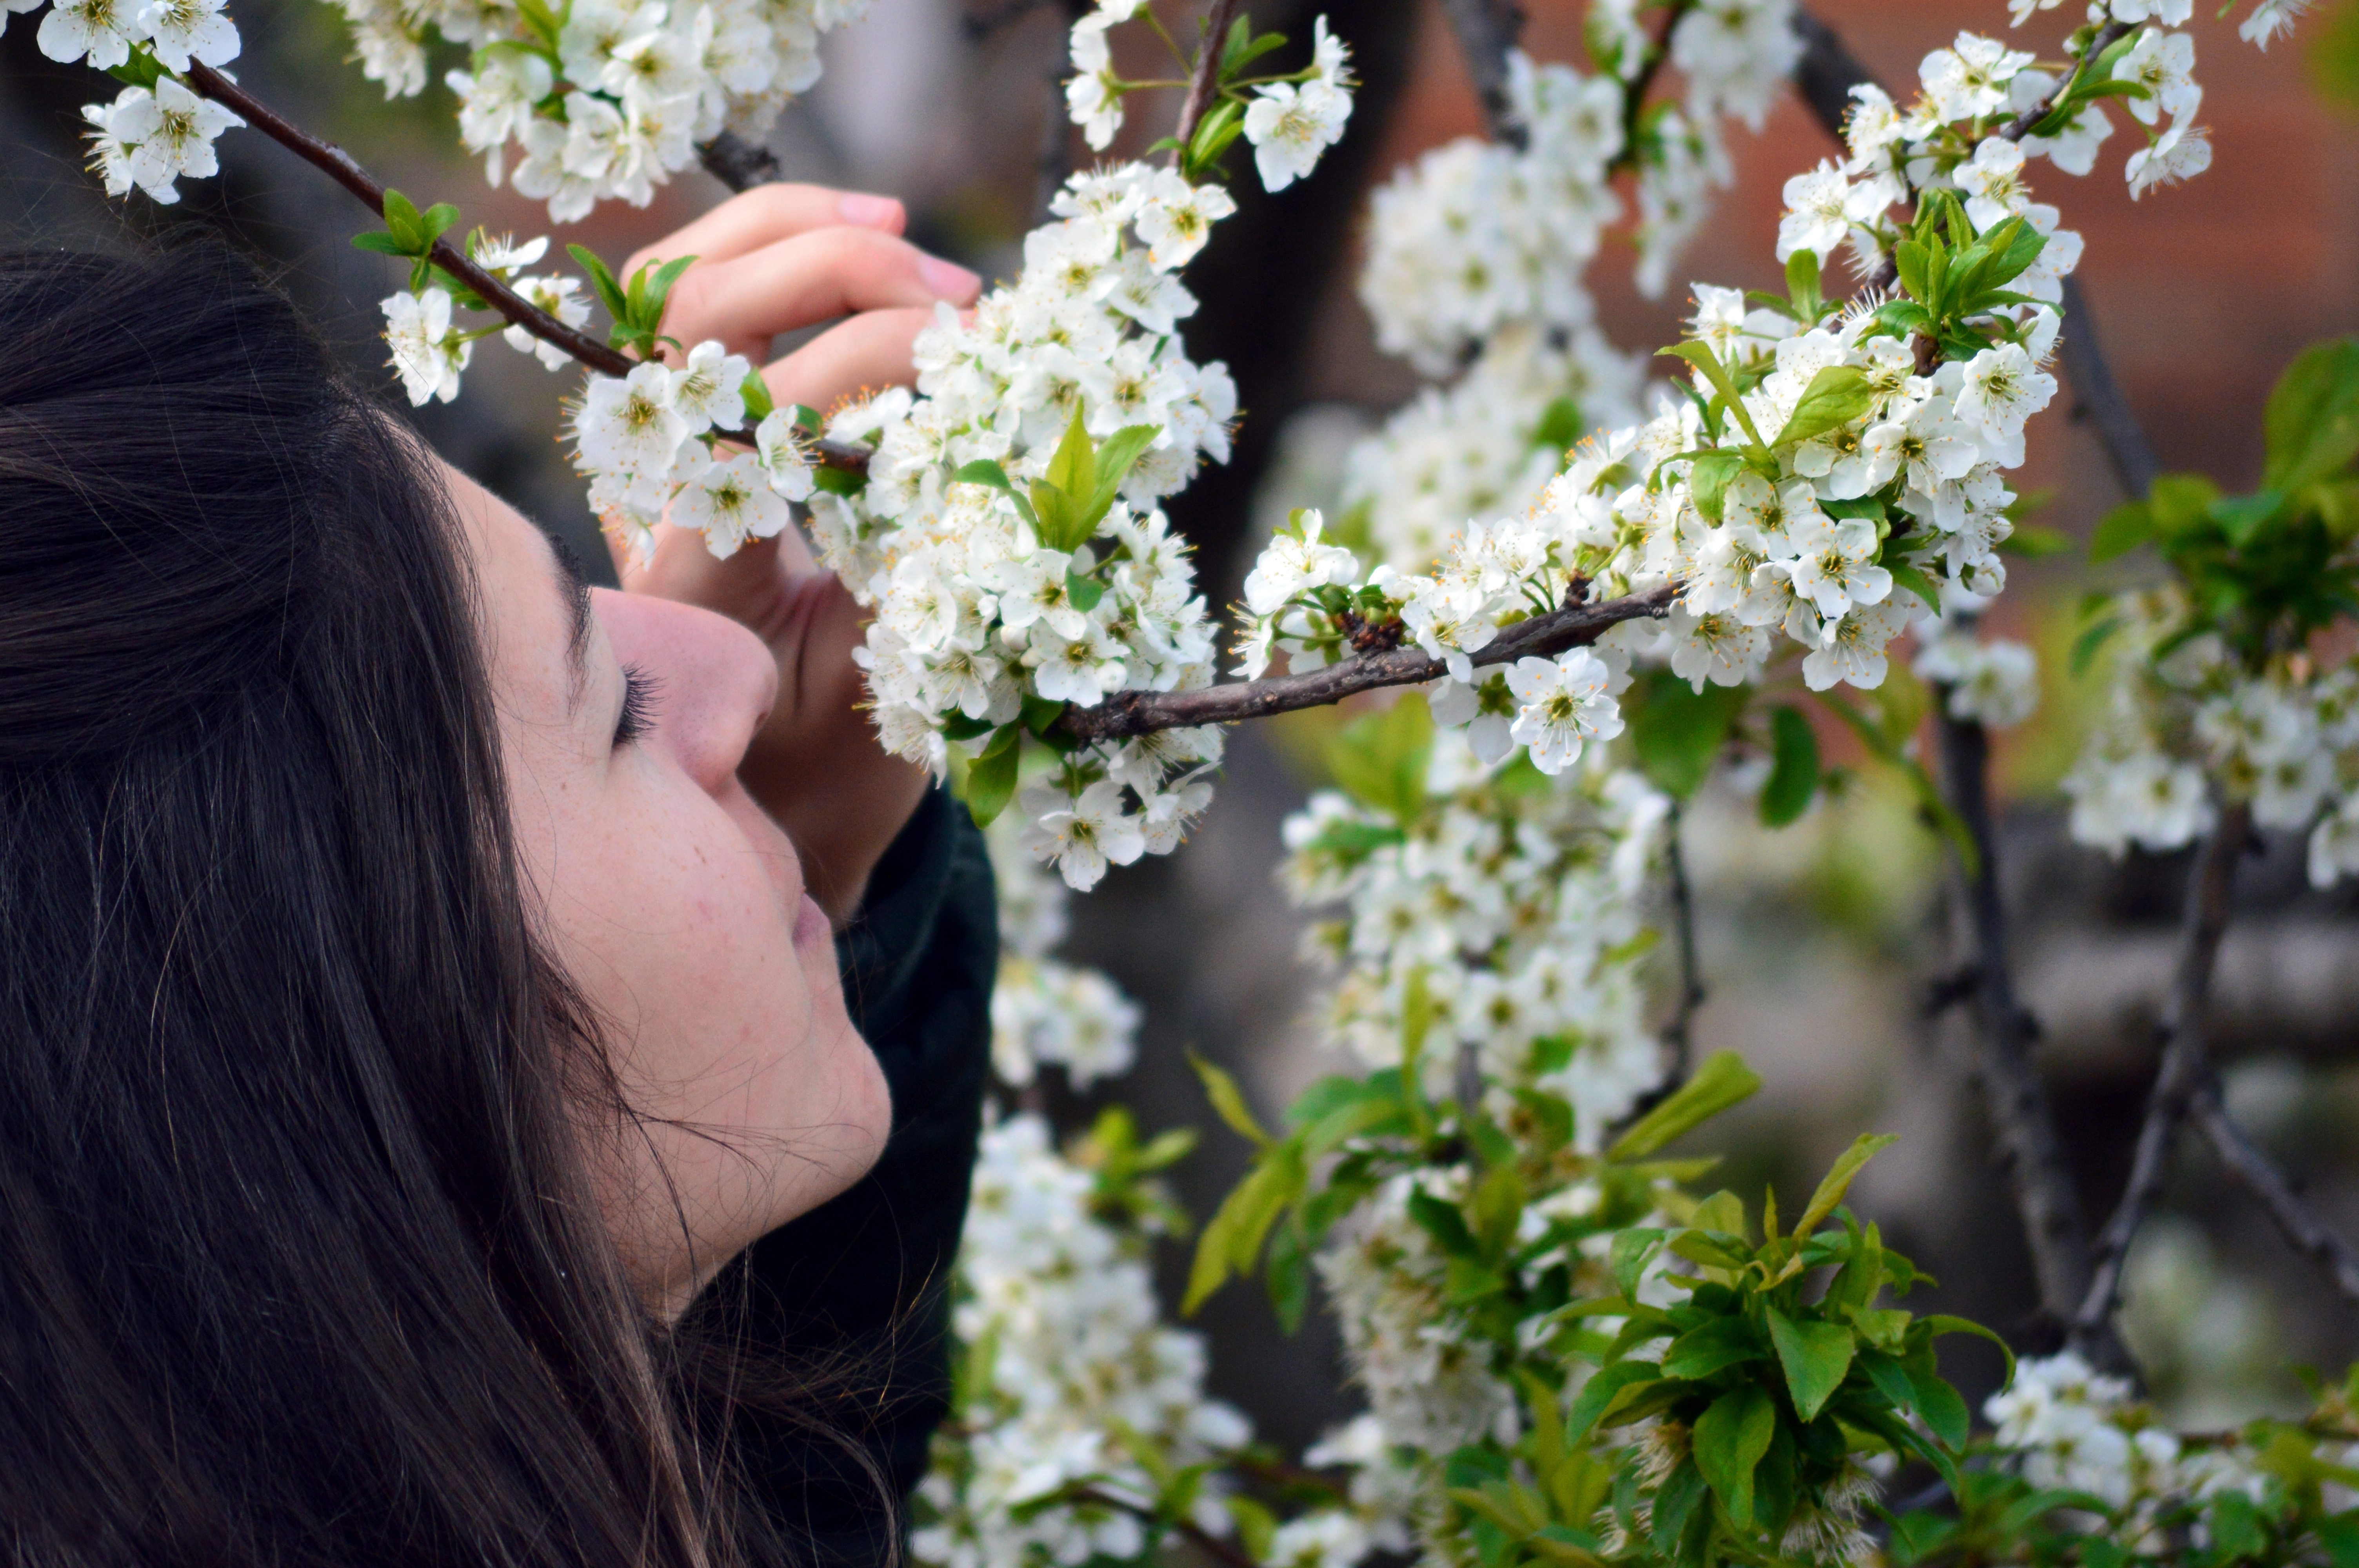
tree, branch, blossom, plant, girl, woman, white, flower, spring, bride, flora, fleur, blanc, blanco, flor, fille, arbol, arbre, weiss, primavera, printemps, blume, baum, floristry, bianco, ragazza, muchacha, noia, fiore, albero, fr hling, m dchen, flowering plant, peral, pyrus, perera, flower bouquet, floral design, land plant, flower arranging